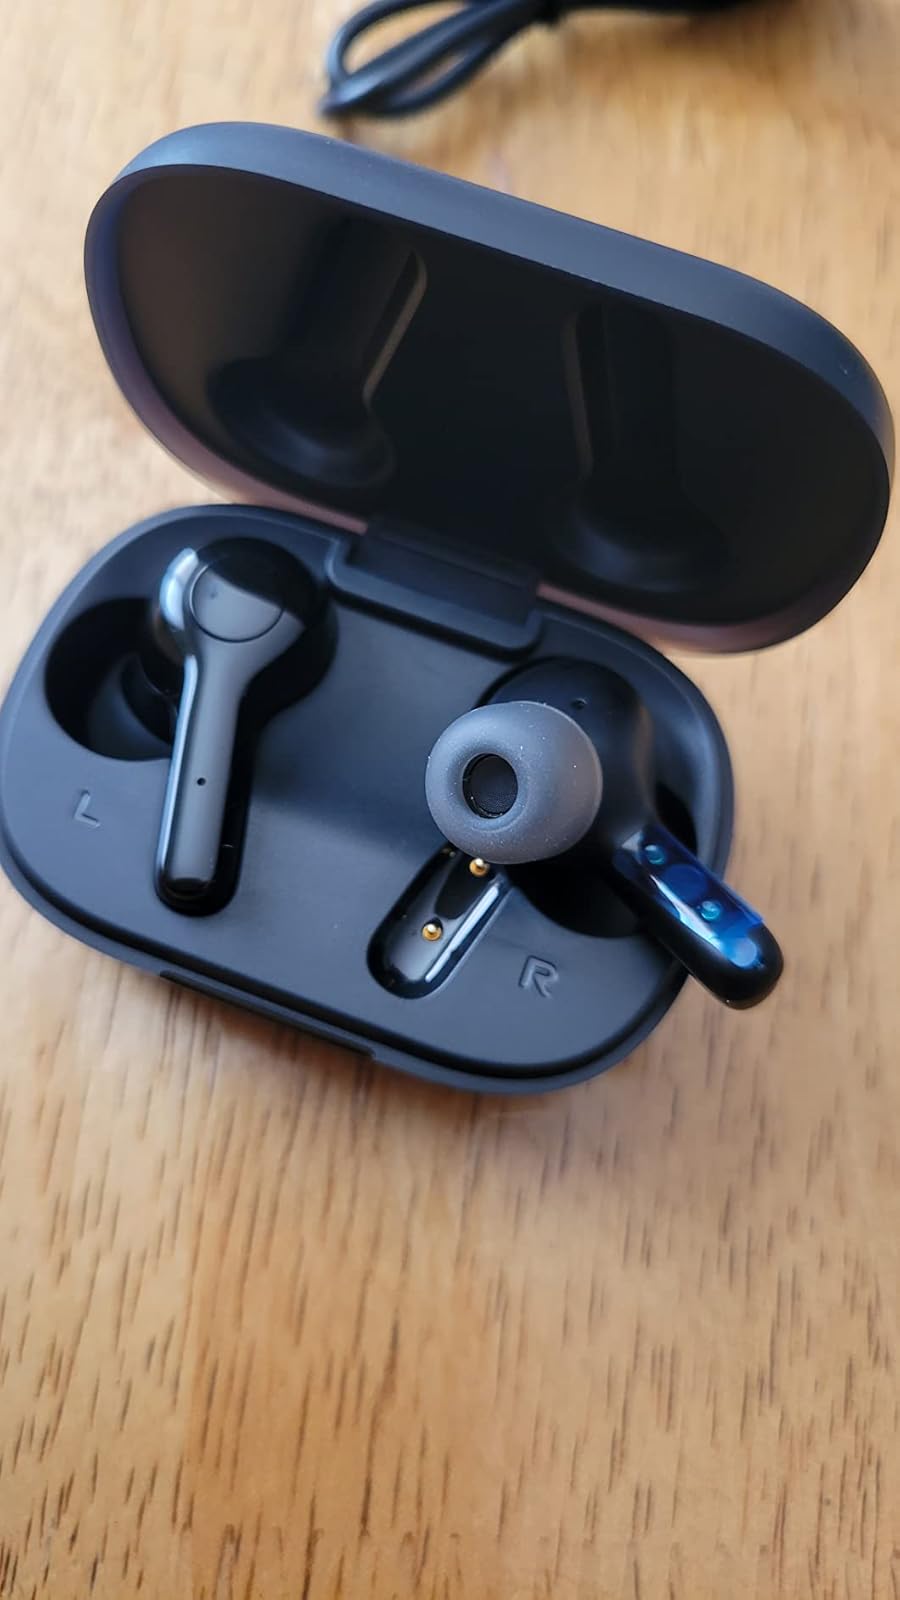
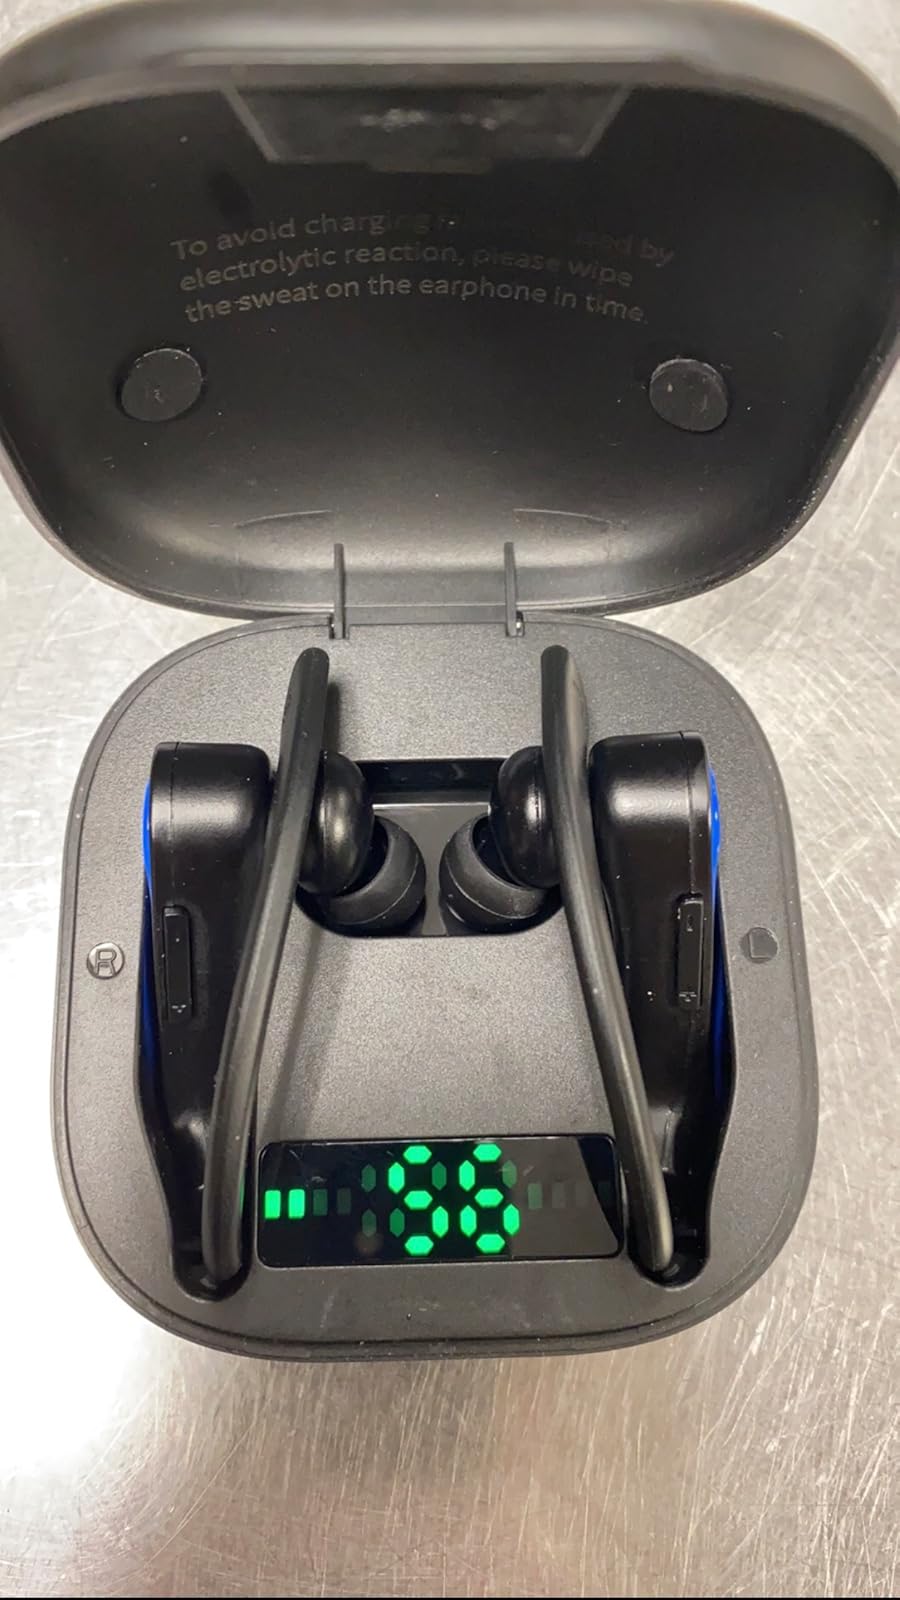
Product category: earbuds
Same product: no